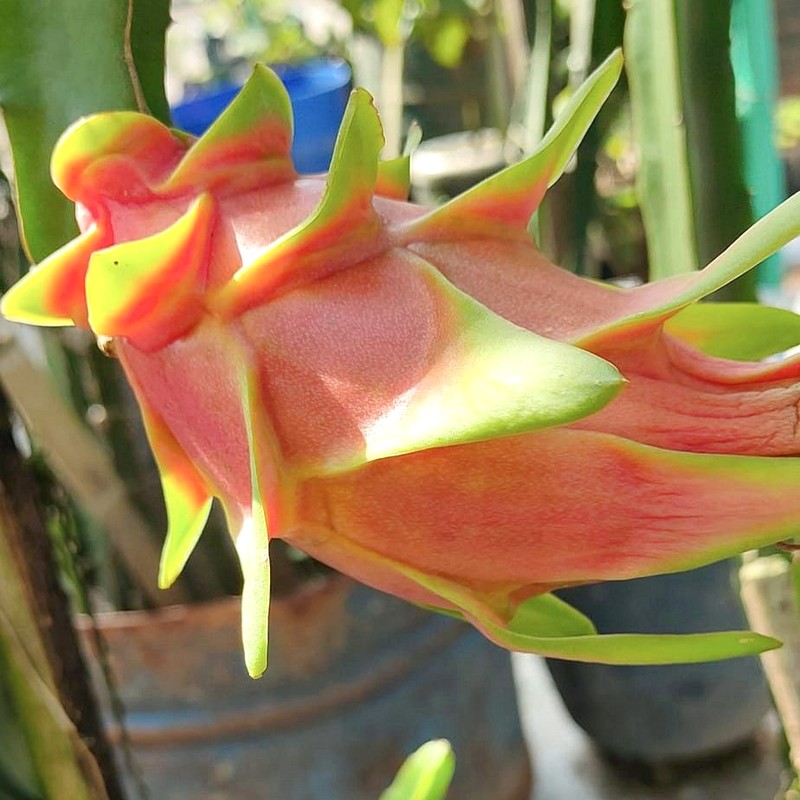
Label: Mature Dragon Fruit